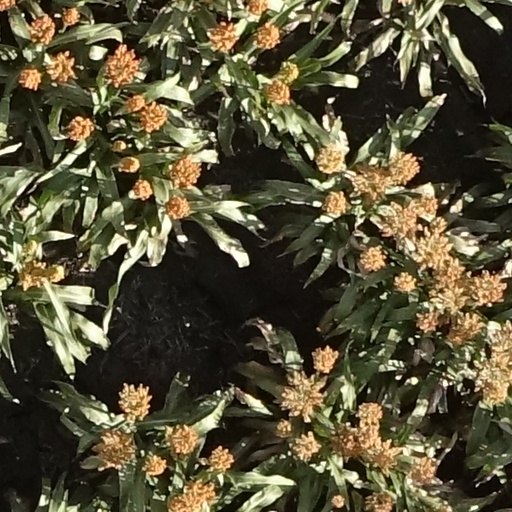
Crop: sorghum